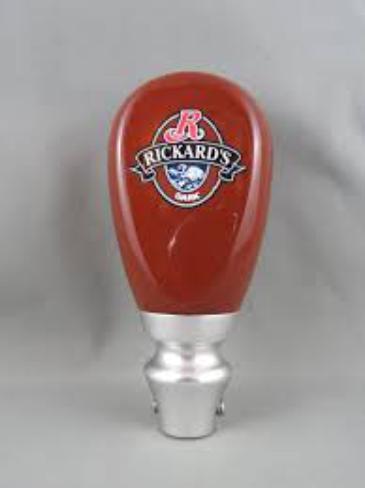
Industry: Food